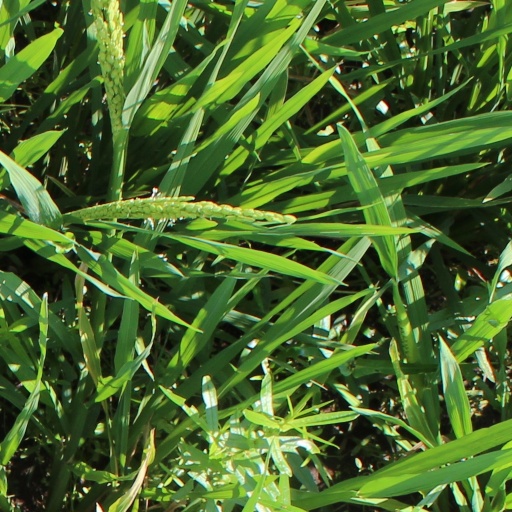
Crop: rice